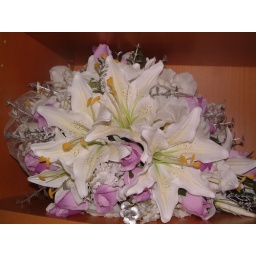
My wedding bouquet is on a shelf in our bedroom :)